Hallo Ü-Wagen

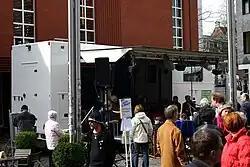
"Hallo Ü-Wagen" on 15 April 2006

Hallo Ü-Wagen ("Hello Radio Van") was a German travelling talk radio show of the WDR. It was presented and directed weekly by Carmen Thomas from 1974 to 1994. In 1990, "Forbes" named her one of the 100 most influential women in Germany for running it. The series continued until 2010.